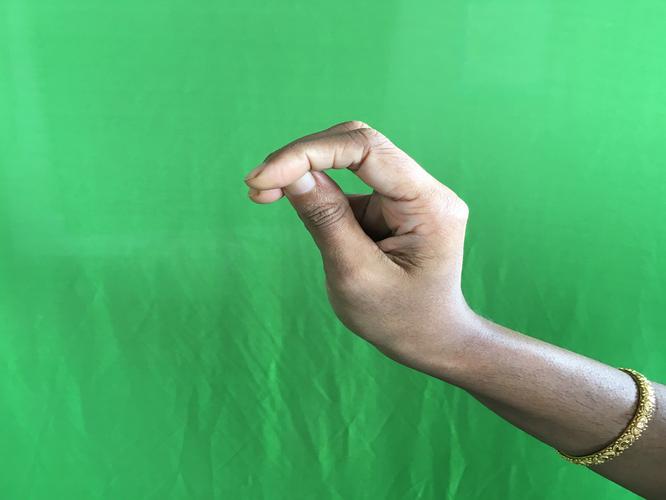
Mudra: Katakamukha_2
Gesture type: single_hand